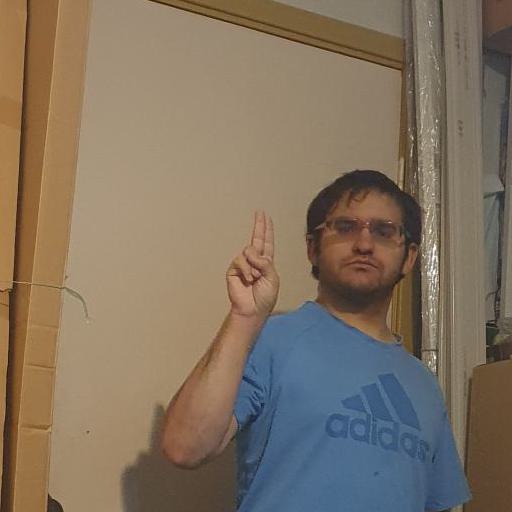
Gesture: two_up